Barisan Nasional

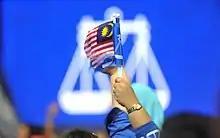
A Barisan Nasional supporter waves a placard during a rally at a stadium in Bukit Jalil in 2013.

In 2013, the vast majority of Barisan Nasional's seats were held by its two largest Bumiputera-based political parties—the United Malays National Organisation, and Parti Pesaka Bumiputera Bersatu. For most of its history, both the Malaysian Chinese Association and Malaysian Indian Congress have played major roles in Barisan Nasional, but their representation in Parliament and state legislatures has become much more diminished. Nevertheless, each component party purports to represent – and limit membership – to a certain race: UMNO for the Malays, MCA for the Chinese and so on. In the view of some scholars: